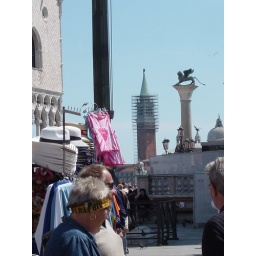
Our accidental visit to Venizia (they moved our car to another train in the middle of the night as we slept).